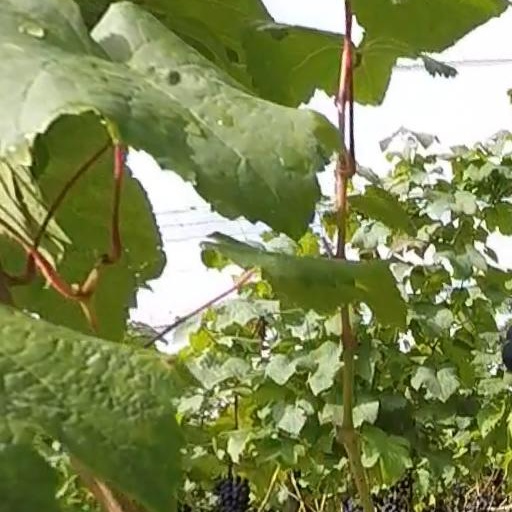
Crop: grape